Five Pillars of Islam

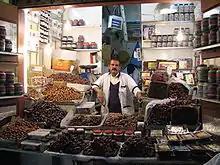
Muslims traditionally break their fasts in the month of Ramadan with dates (like those offered by this date seller in Kuwait City), as was the recorded practice (Sunnah) of Muhammad.

Three types of fasting ("Siyam") are recognized by the Quran: ritual fasting, fasting as compensation for repentance (both from Quran 2), and ascetic fasting (from )